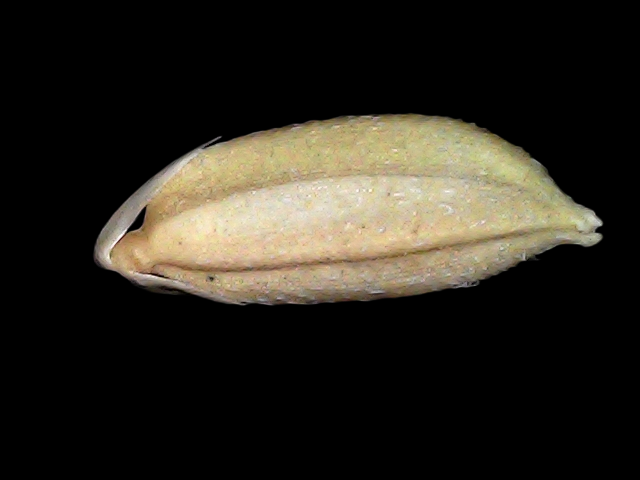
Rice variety: Bd34